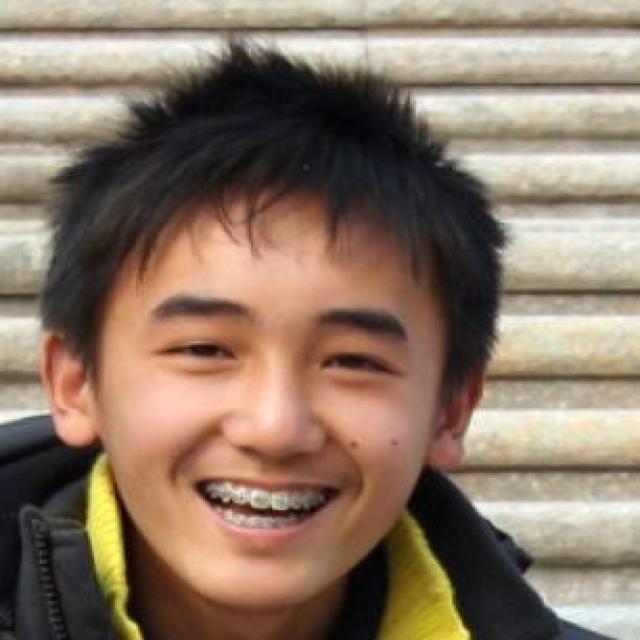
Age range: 13-20